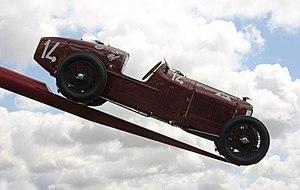
Alfa Romeo est une société de construction d'automobiles italienne fondée le 24 juin 1910 à Milan. Depuis 1986, ce constructeur automobile fait partie du groupe Fiat SpA et constitue depuis février 2007 une division de Fiat Group Automobiles SpA qui regroupe toutes les marques automobiles du groupe Fiat Chrysler Automobiles. Il était auparavant la propriété de l'État italien, à travers sa holding publique IRI, de 1933 à 1986.